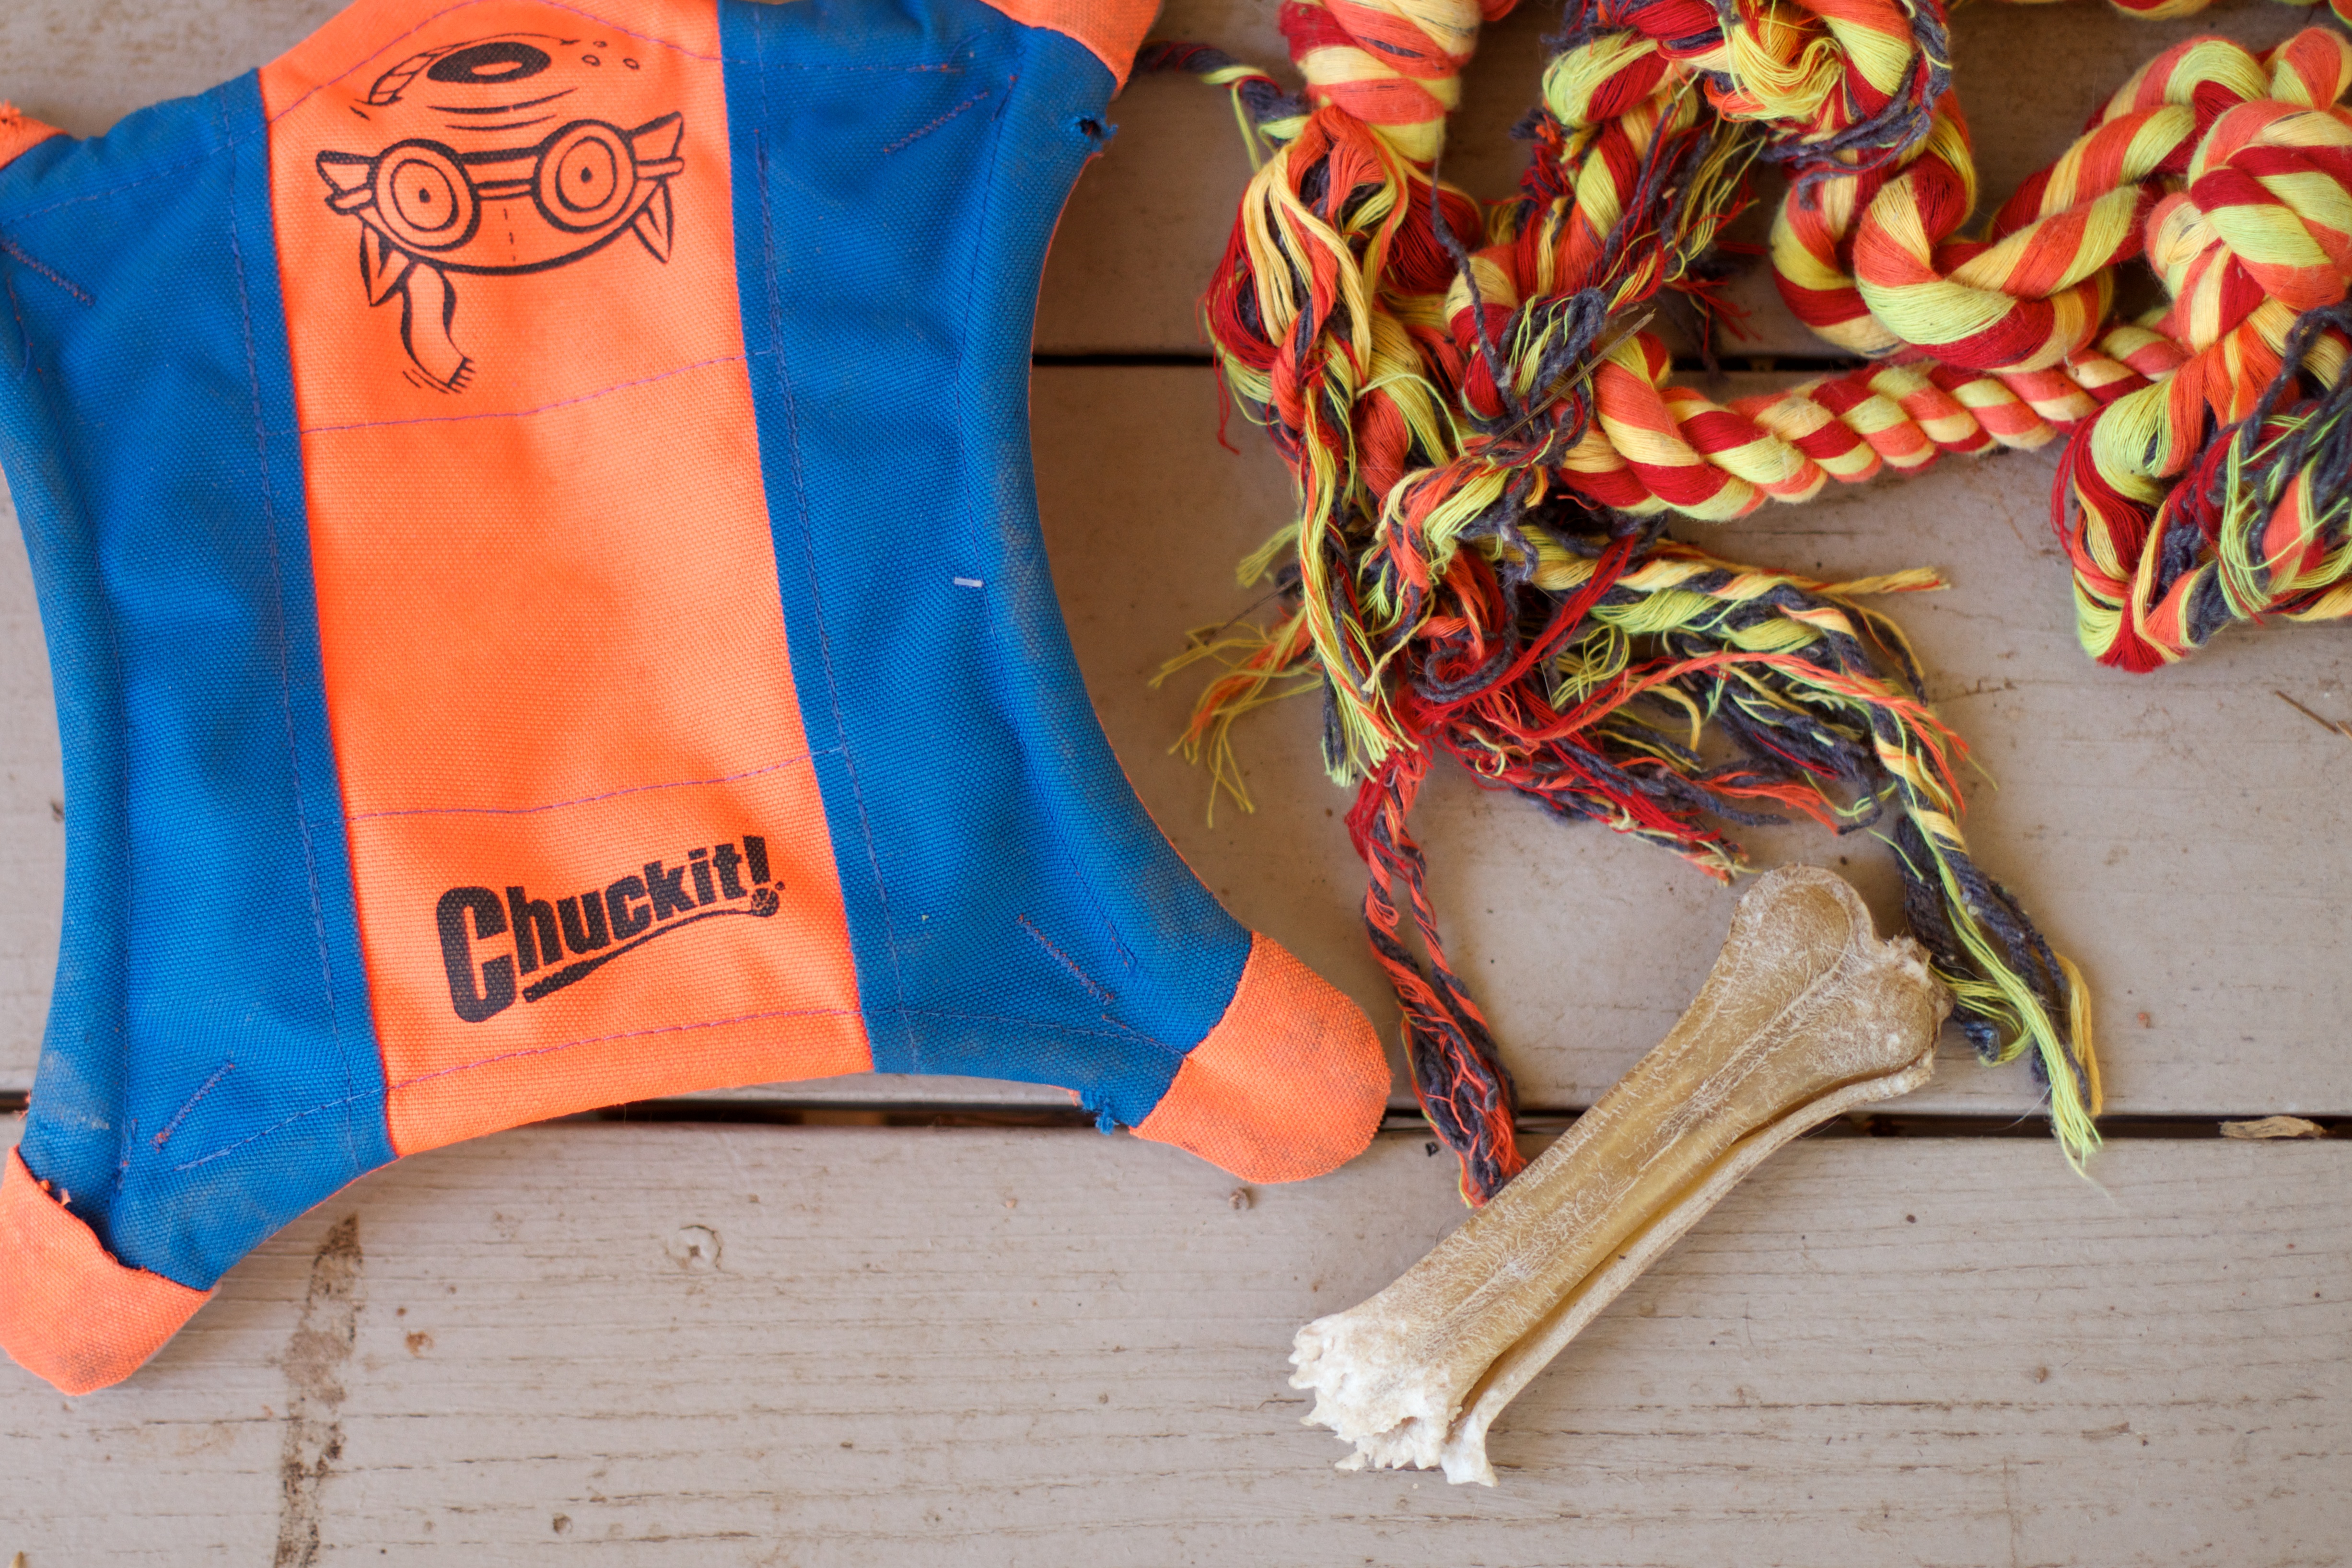
spring, red, color, clothing, art